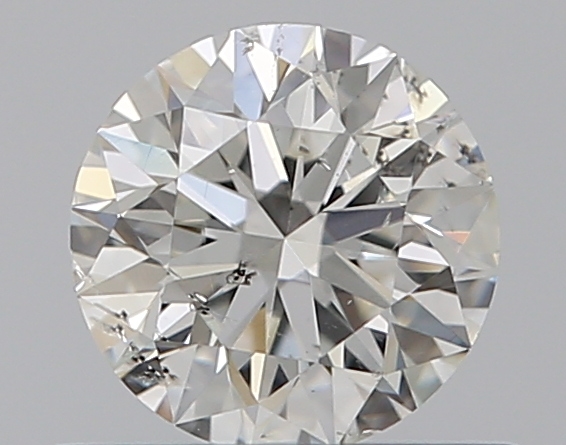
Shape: round
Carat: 0.5
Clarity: SI2
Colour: H
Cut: EX
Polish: EX
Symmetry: EX
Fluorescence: F
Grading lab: GIA
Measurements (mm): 5.05 x 5.07 x 3.17